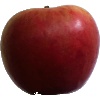
Label: apple_crimson_snow